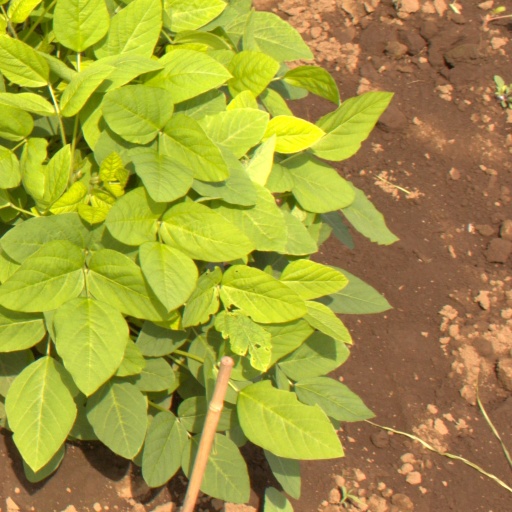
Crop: soybean